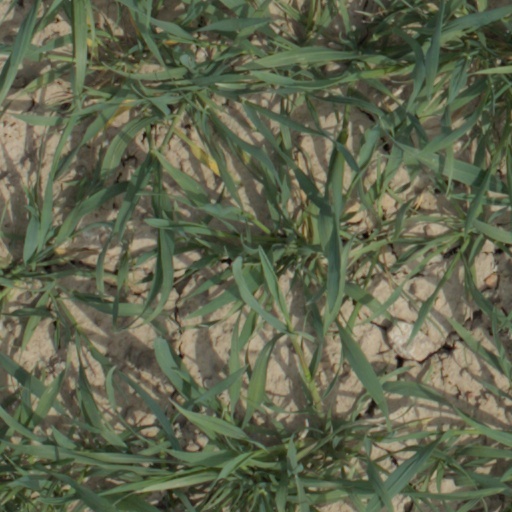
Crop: wheat